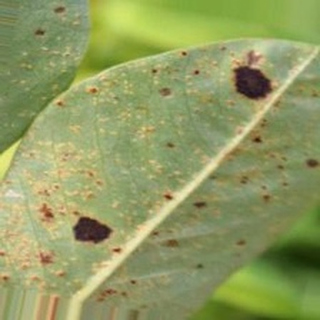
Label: groundnut_rust